Ludranski Vrh

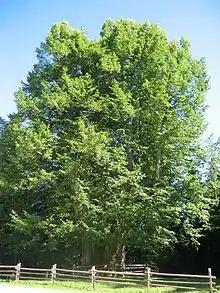
Najevnik lime tree

The Najevnik lime tree in Ludranski Vrh, a small-leaved lime ("Tilia cordata") specimen approximately 700 years old, has the largest trunk circumference of any tree in Slovenia (10.70 meters; its height is 24 m). The tree is named after the Najevnik Farm. It is a prominent veteran tree, which probably germinated around the time of the Ottoman invasions of Europe, around the time of the reign of King Matjaž. It is a place of cultural events, and every July or June a national meeting of Slovene politicians takes place under it.